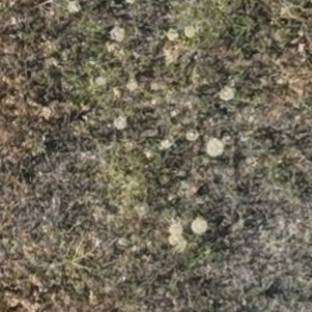
Month: july